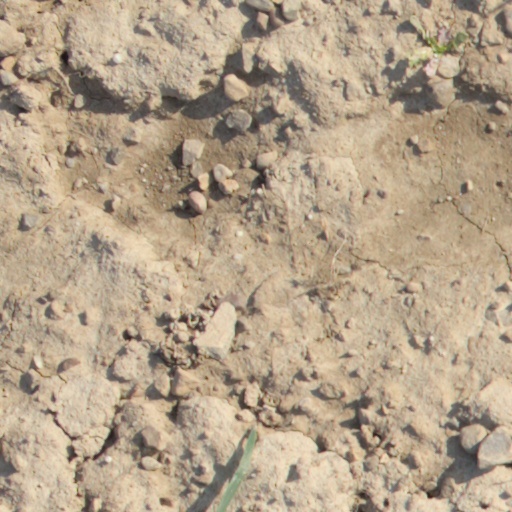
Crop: wheat